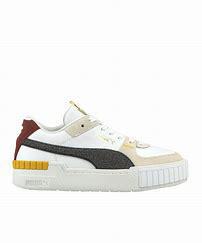
Brand: Puma
Model: Cali Sport